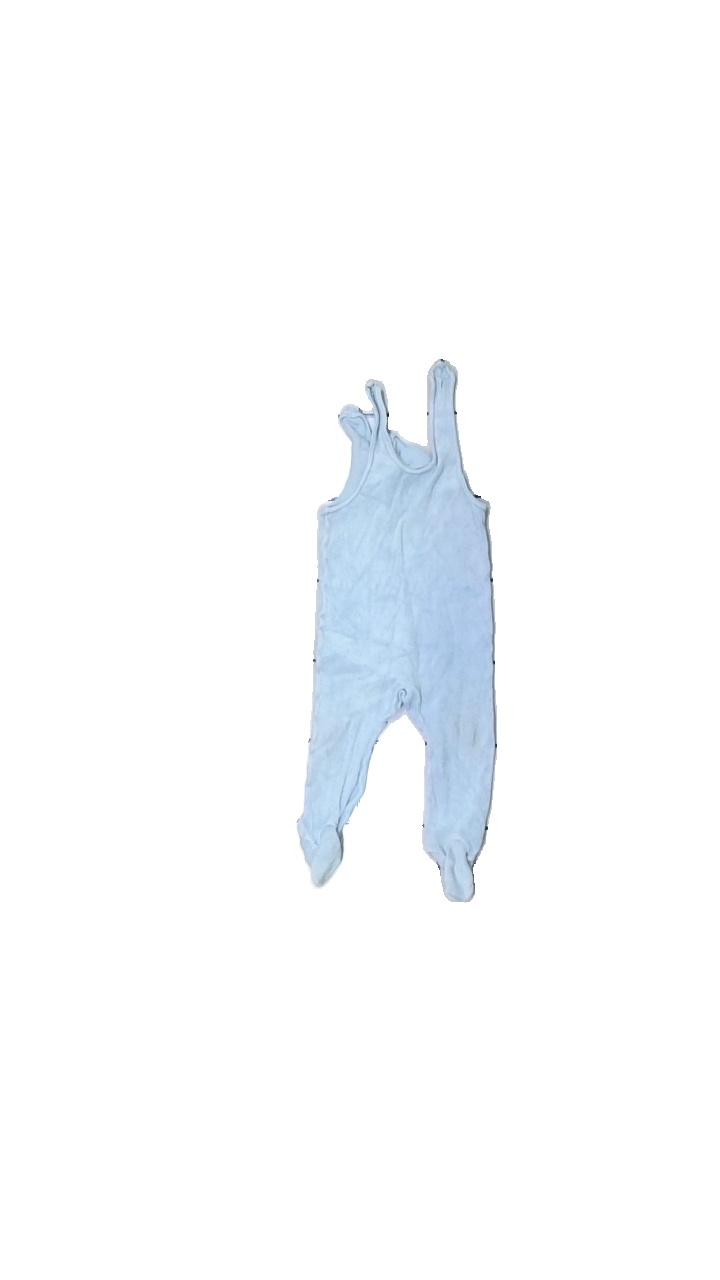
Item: Pajamas (Children)
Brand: Fix (lindex)
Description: Blue baby jumpsuit
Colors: Blue
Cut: Regular, C-collar
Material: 83% cotton, 17% nylon
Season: All
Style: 80s
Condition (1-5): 2
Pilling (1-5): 5
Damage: orange stain
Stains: Minor
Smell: Major
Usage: Export
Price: <50